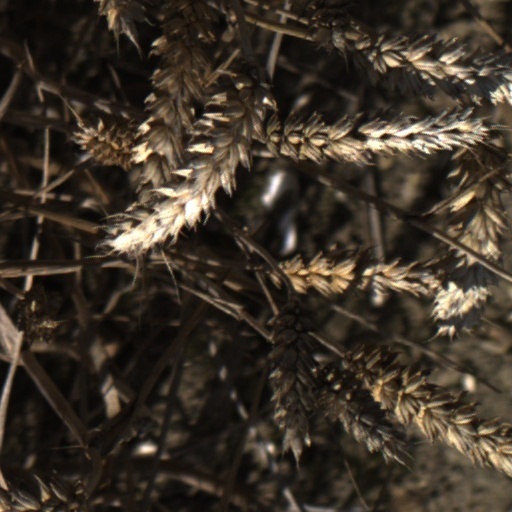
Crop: wheat